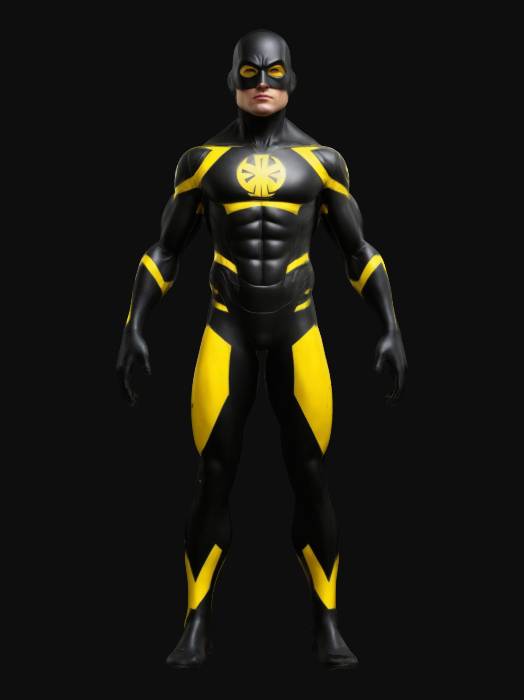
미적 점수 (1~10점): 8